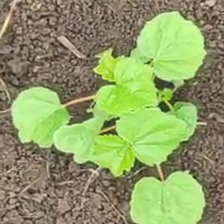
Weed species: Little_Mallow(Malva parviflora)